Maladi

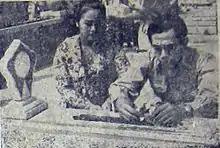
Maladi and his wife visiting the grave of General Sudirman during a trip to Yogyakarta

Maladi died on 30 April 2001 after spending two weeks in intensive care for breathing difficulties at Medistra Hospital in Jakarta. He was later buried in Kalibata Heroes' Cemetery. He was survived by his wife Siti Khadijah and nine children.